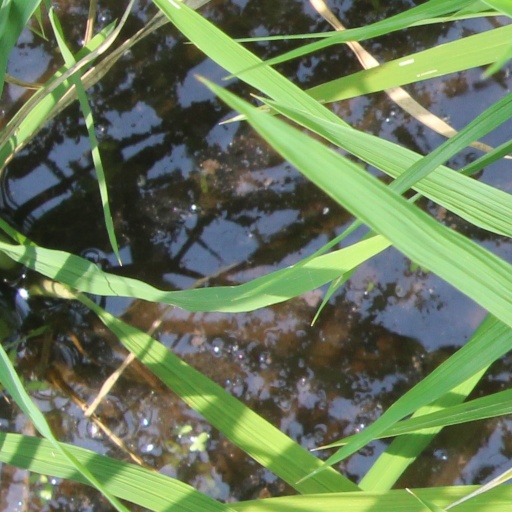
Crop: rice